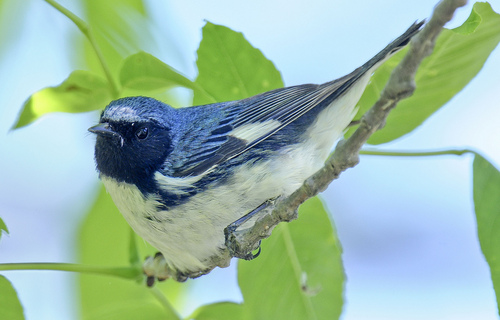
this is a blue bird with cream-colored belly and a short blue bill.
this bird has a blue head, back, wings, and bill and a white belly that is mixed with some blue feathers.
this bird has a white throat, belly and tarsus along with a blue head, neck and back.
this bird is blue with white on its stomach and has a very short beak.
a small bird with a white belly, blue nape and back, light crown, and dark blue face.
this is a small bird with a bright blue head, blue eyes, blue beak and white belly.
a colorful blue bird with a white breast and belly.
a bird with a blue head and nape with a white breast.
this is a blur bird with a white breast, belly and abdomen and a black throat and beak.
a blue bird with a dark face and throat, a white breast and belly, and a short beak.
Species: Black Throated Blue Warbler